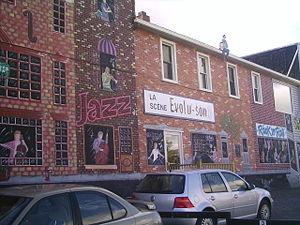
Murale à Rouyn-Noranda
Rouyn-Noranda est une ville-MRC et depuis 1966, le chef-lieu de la région administrative de l'Abitibi-Témiscamingue à l'ouest du Québec, au Canada. Son économie est actuellement basée sur l'exploitation et transformation des ressources minières et forestières, la fabrication d'équipements pour ces industries et un secteur tertiaire développé, dont les services administratifs.